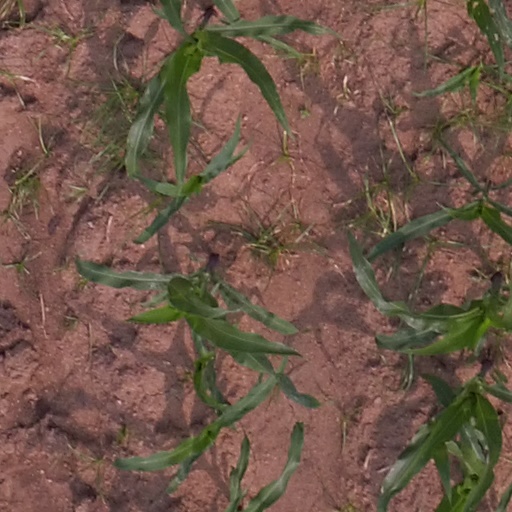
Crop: maize; corn